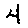
Label: 4